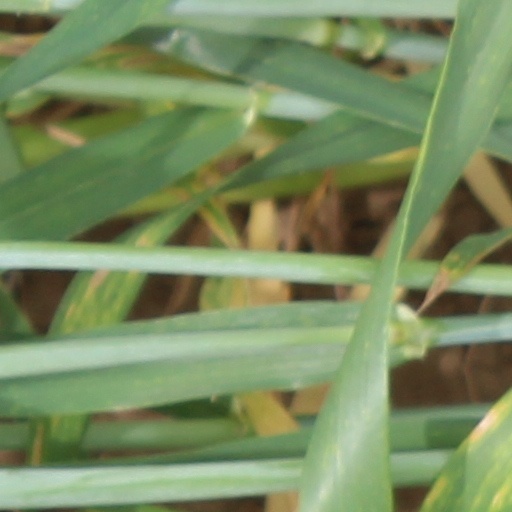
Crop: wheat